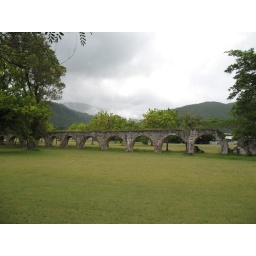
This old aqueduct is a feature of the Mona Campus UWI with Blue mountains in the back ground